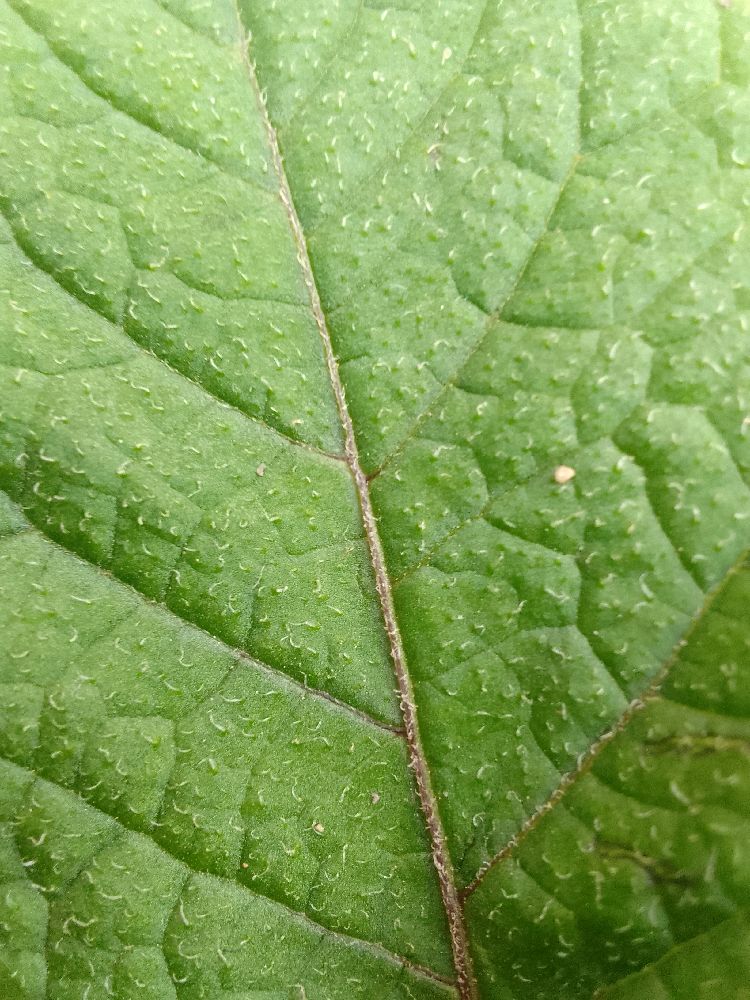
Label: Healthy